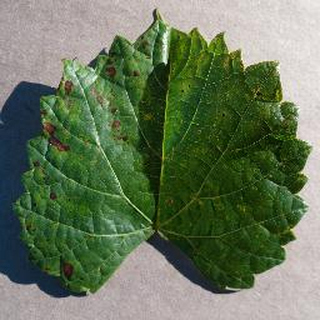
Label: grape_esca_black_measles